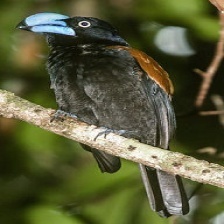
Species: HELMET VANGA
Scientific name: EURYCEROS PREVOSTII